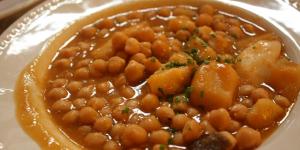
potaje madrileno